Only the Young (Taylor Swift song)

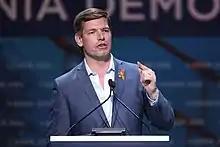
American politician Eric Swalwell, a Representative from California, requested Swift for the usage of "Only the Young" in the Democrat advertisement.

"Only the Young" was soundtracked in an advertisement as a part of Democratic campaigns in 2020 United States presidential elections. Californian representative Eric Swalwell revealed that Swift allowed the usage of the song for the Biden/Harris campaign free-of-cost, marking the first time Swift has lent her music to be used in a political advertisement.